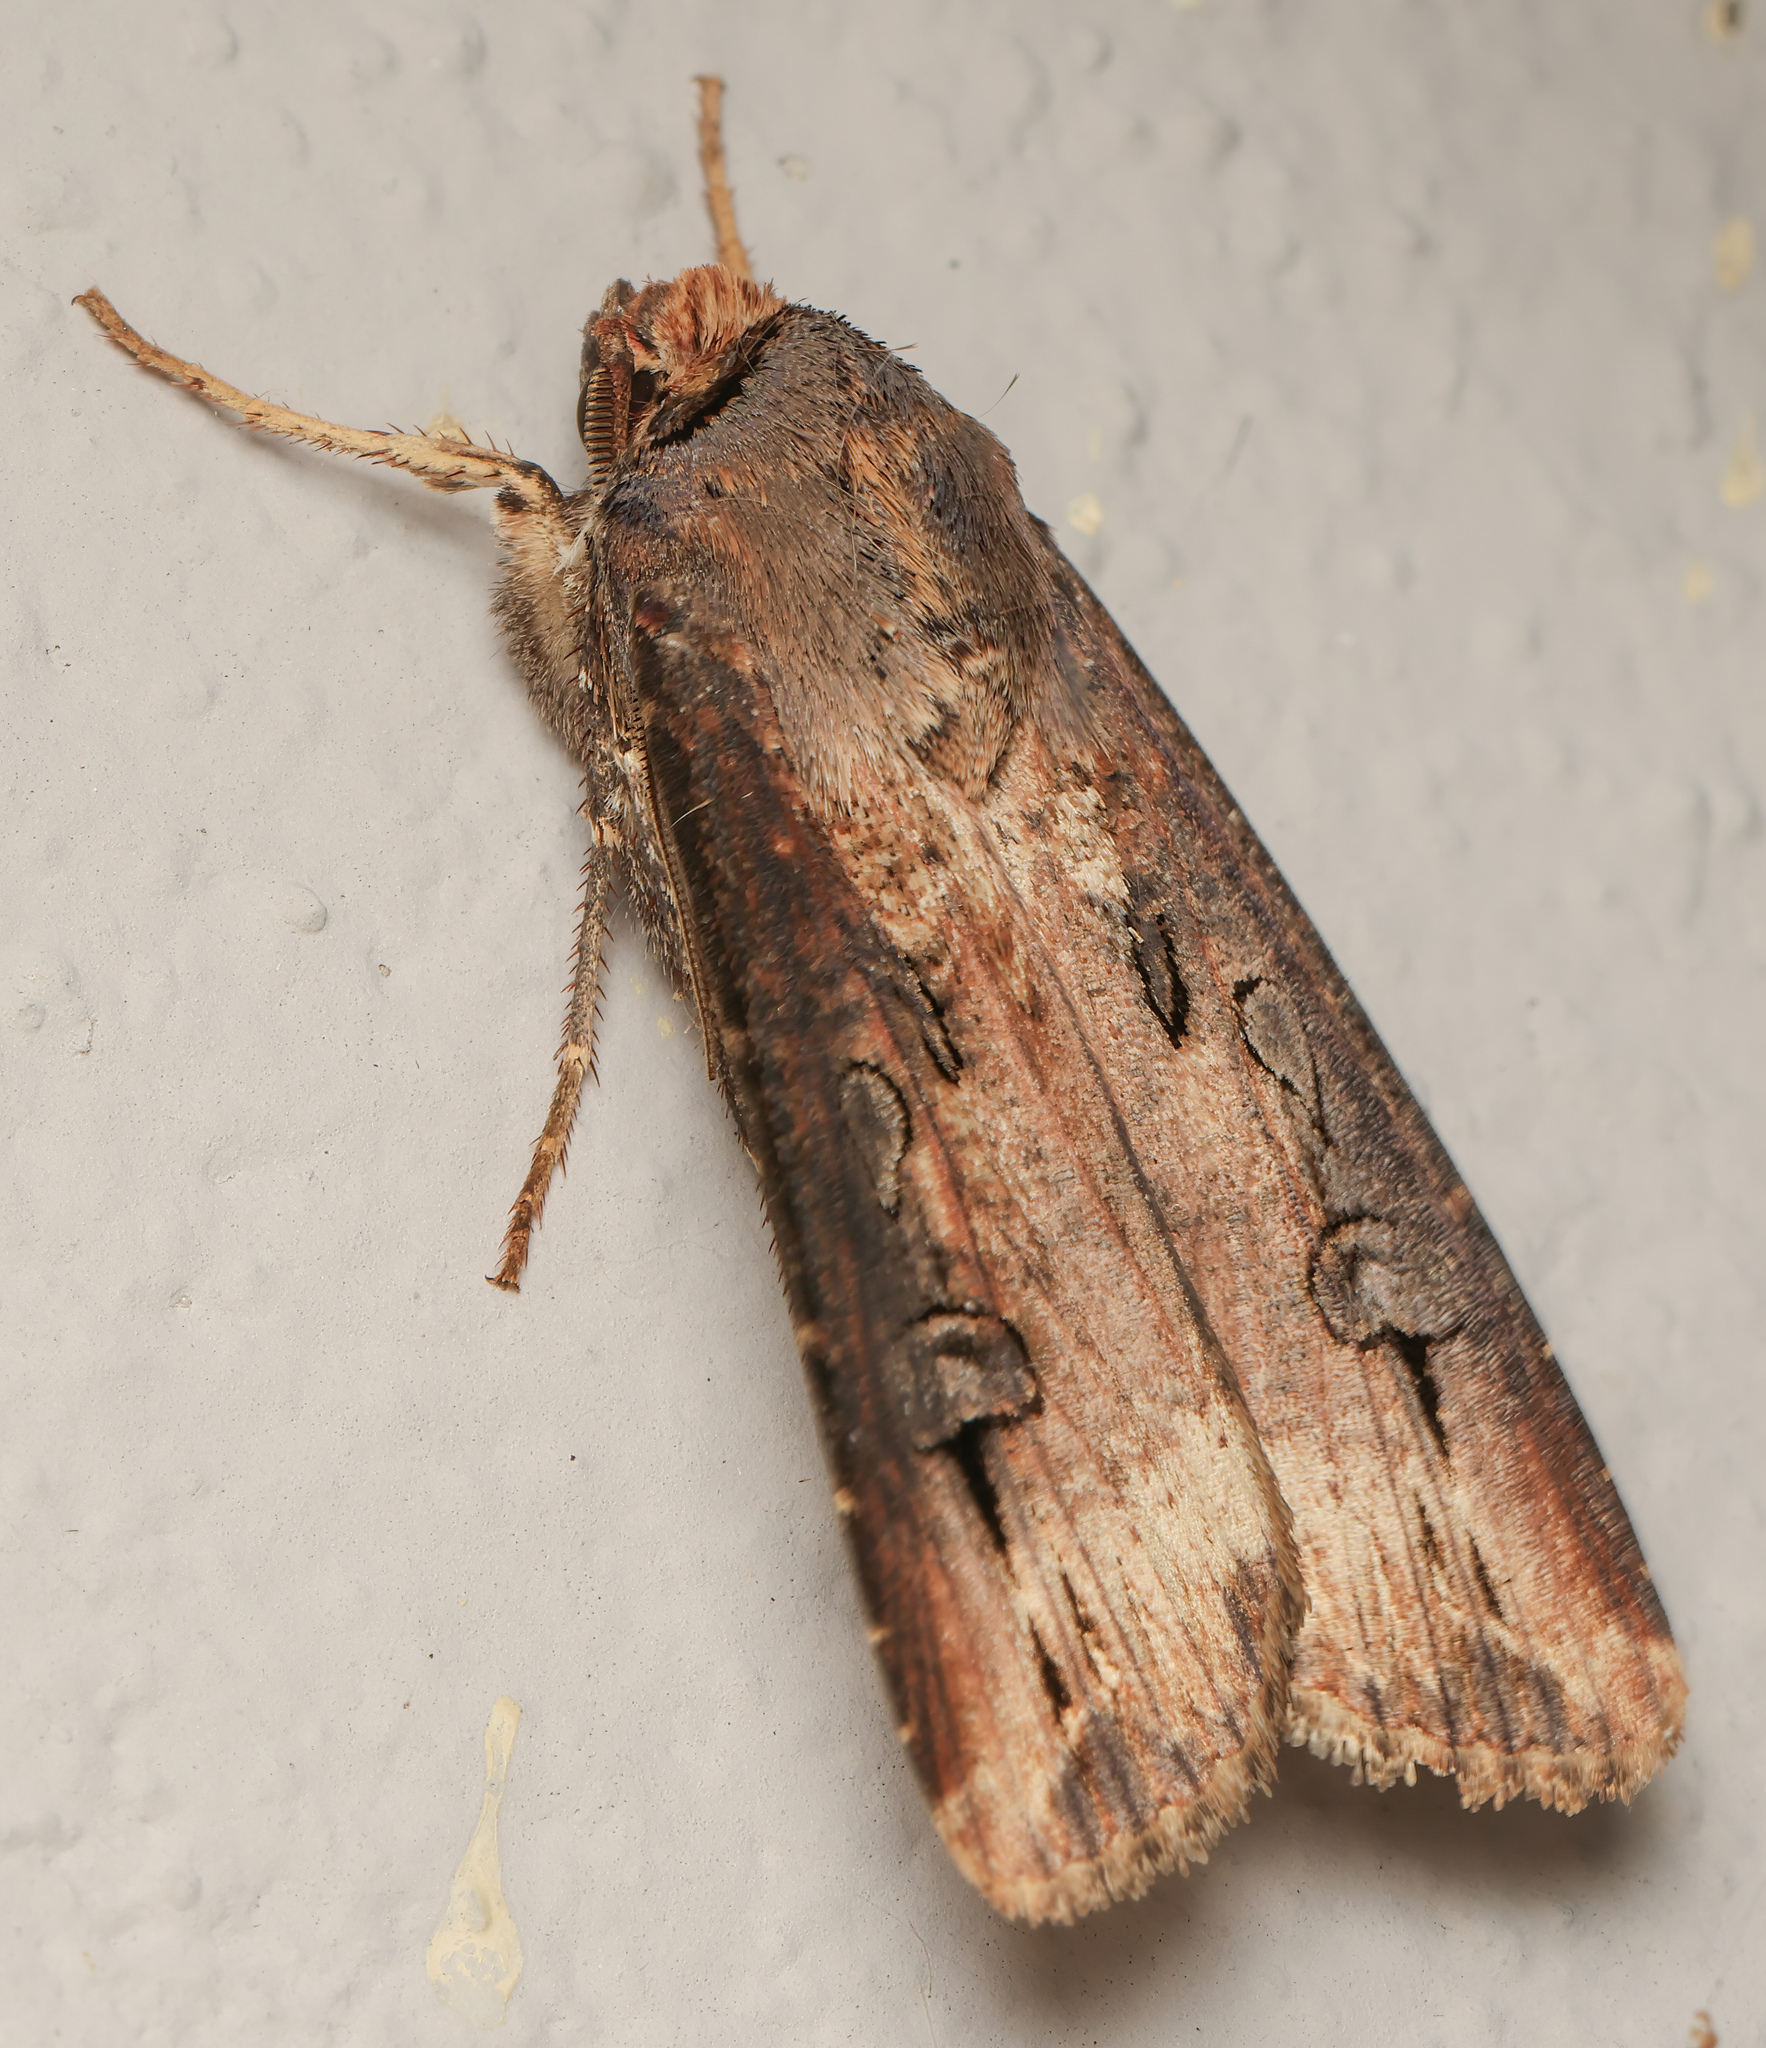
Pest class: cutworms